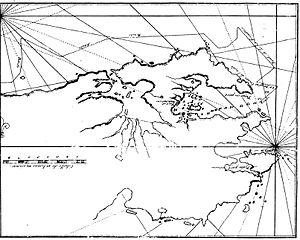
La baie Marville est une baie située sur la côte nord-est de l'île de Malouine orientale, dans l'archipel des îles Malouines. Elle possède une forme complexe, mais pourrait être décrit comme un « M ».